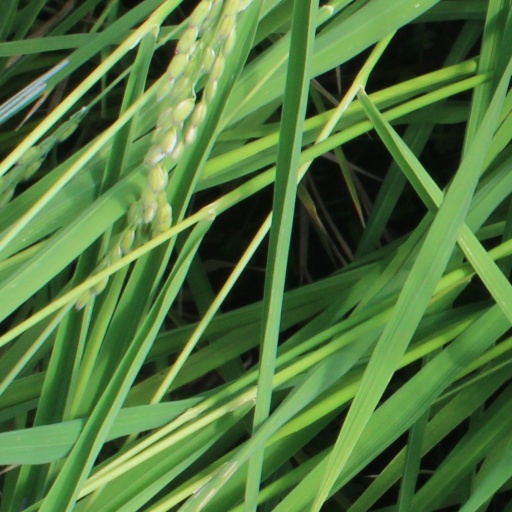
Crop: rice